Sanctuary of Arantzazu

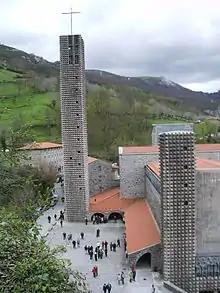
View of the sanctuary.

In 1950, work on the new basilica started, and the building was inaugurated five years later. Francisco Javier Sáenz de Oiza and Luis Laorga were the leading architects, and other artists also took part in the work: